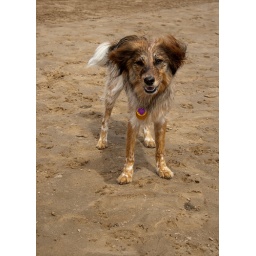
I wanted this one specifically to show how her furry face looks after being in the water; more speckled/brindled.